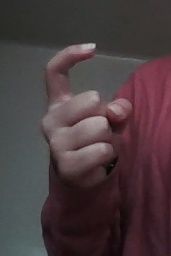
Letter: ra